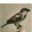
Label: bird